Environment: lab
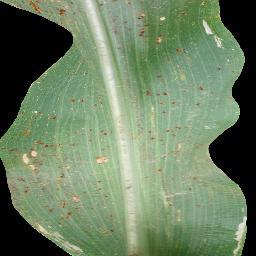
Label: common_rust